James E. Johnson

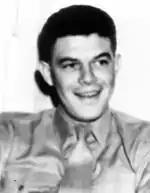
Posthumous Medal of Honor recipient James Johnson

Sergeant James Edmund Johnson (January 1, 1926 – December 2, 1950) was a posthumous recipient of the United States' highest decoration — the Medal of Honor — for his heroic lone fight on December 2, 1950, to cover the withdrawal of his platoon during the bitter Chosin Reservoir campaign in Korea. When last seen by his comrades Johnson was wounded, but still engaging the enemy in close grenade and hand-to-hand combat. The enemy were wearing the uniforms of friendly troops at the time. He was listed as missing in action until December 2, 1953, when his status was officially changed to killed in action.